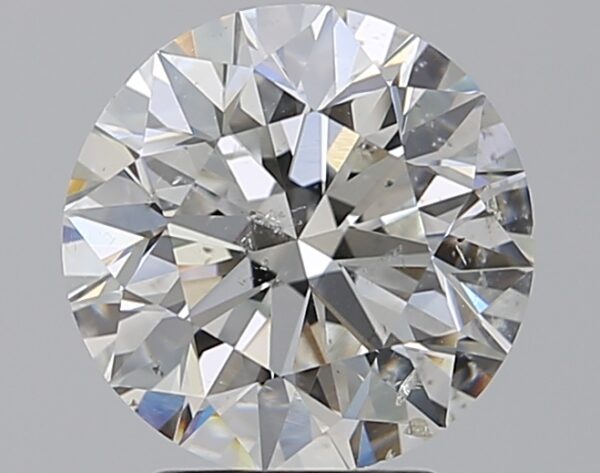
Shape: round
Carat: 3.01
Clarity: SI2
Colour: G
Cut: EX
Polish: EX
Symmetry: EX
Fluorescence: N
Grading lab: GIA
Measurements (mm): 9.13 x 9.2 x 5.79